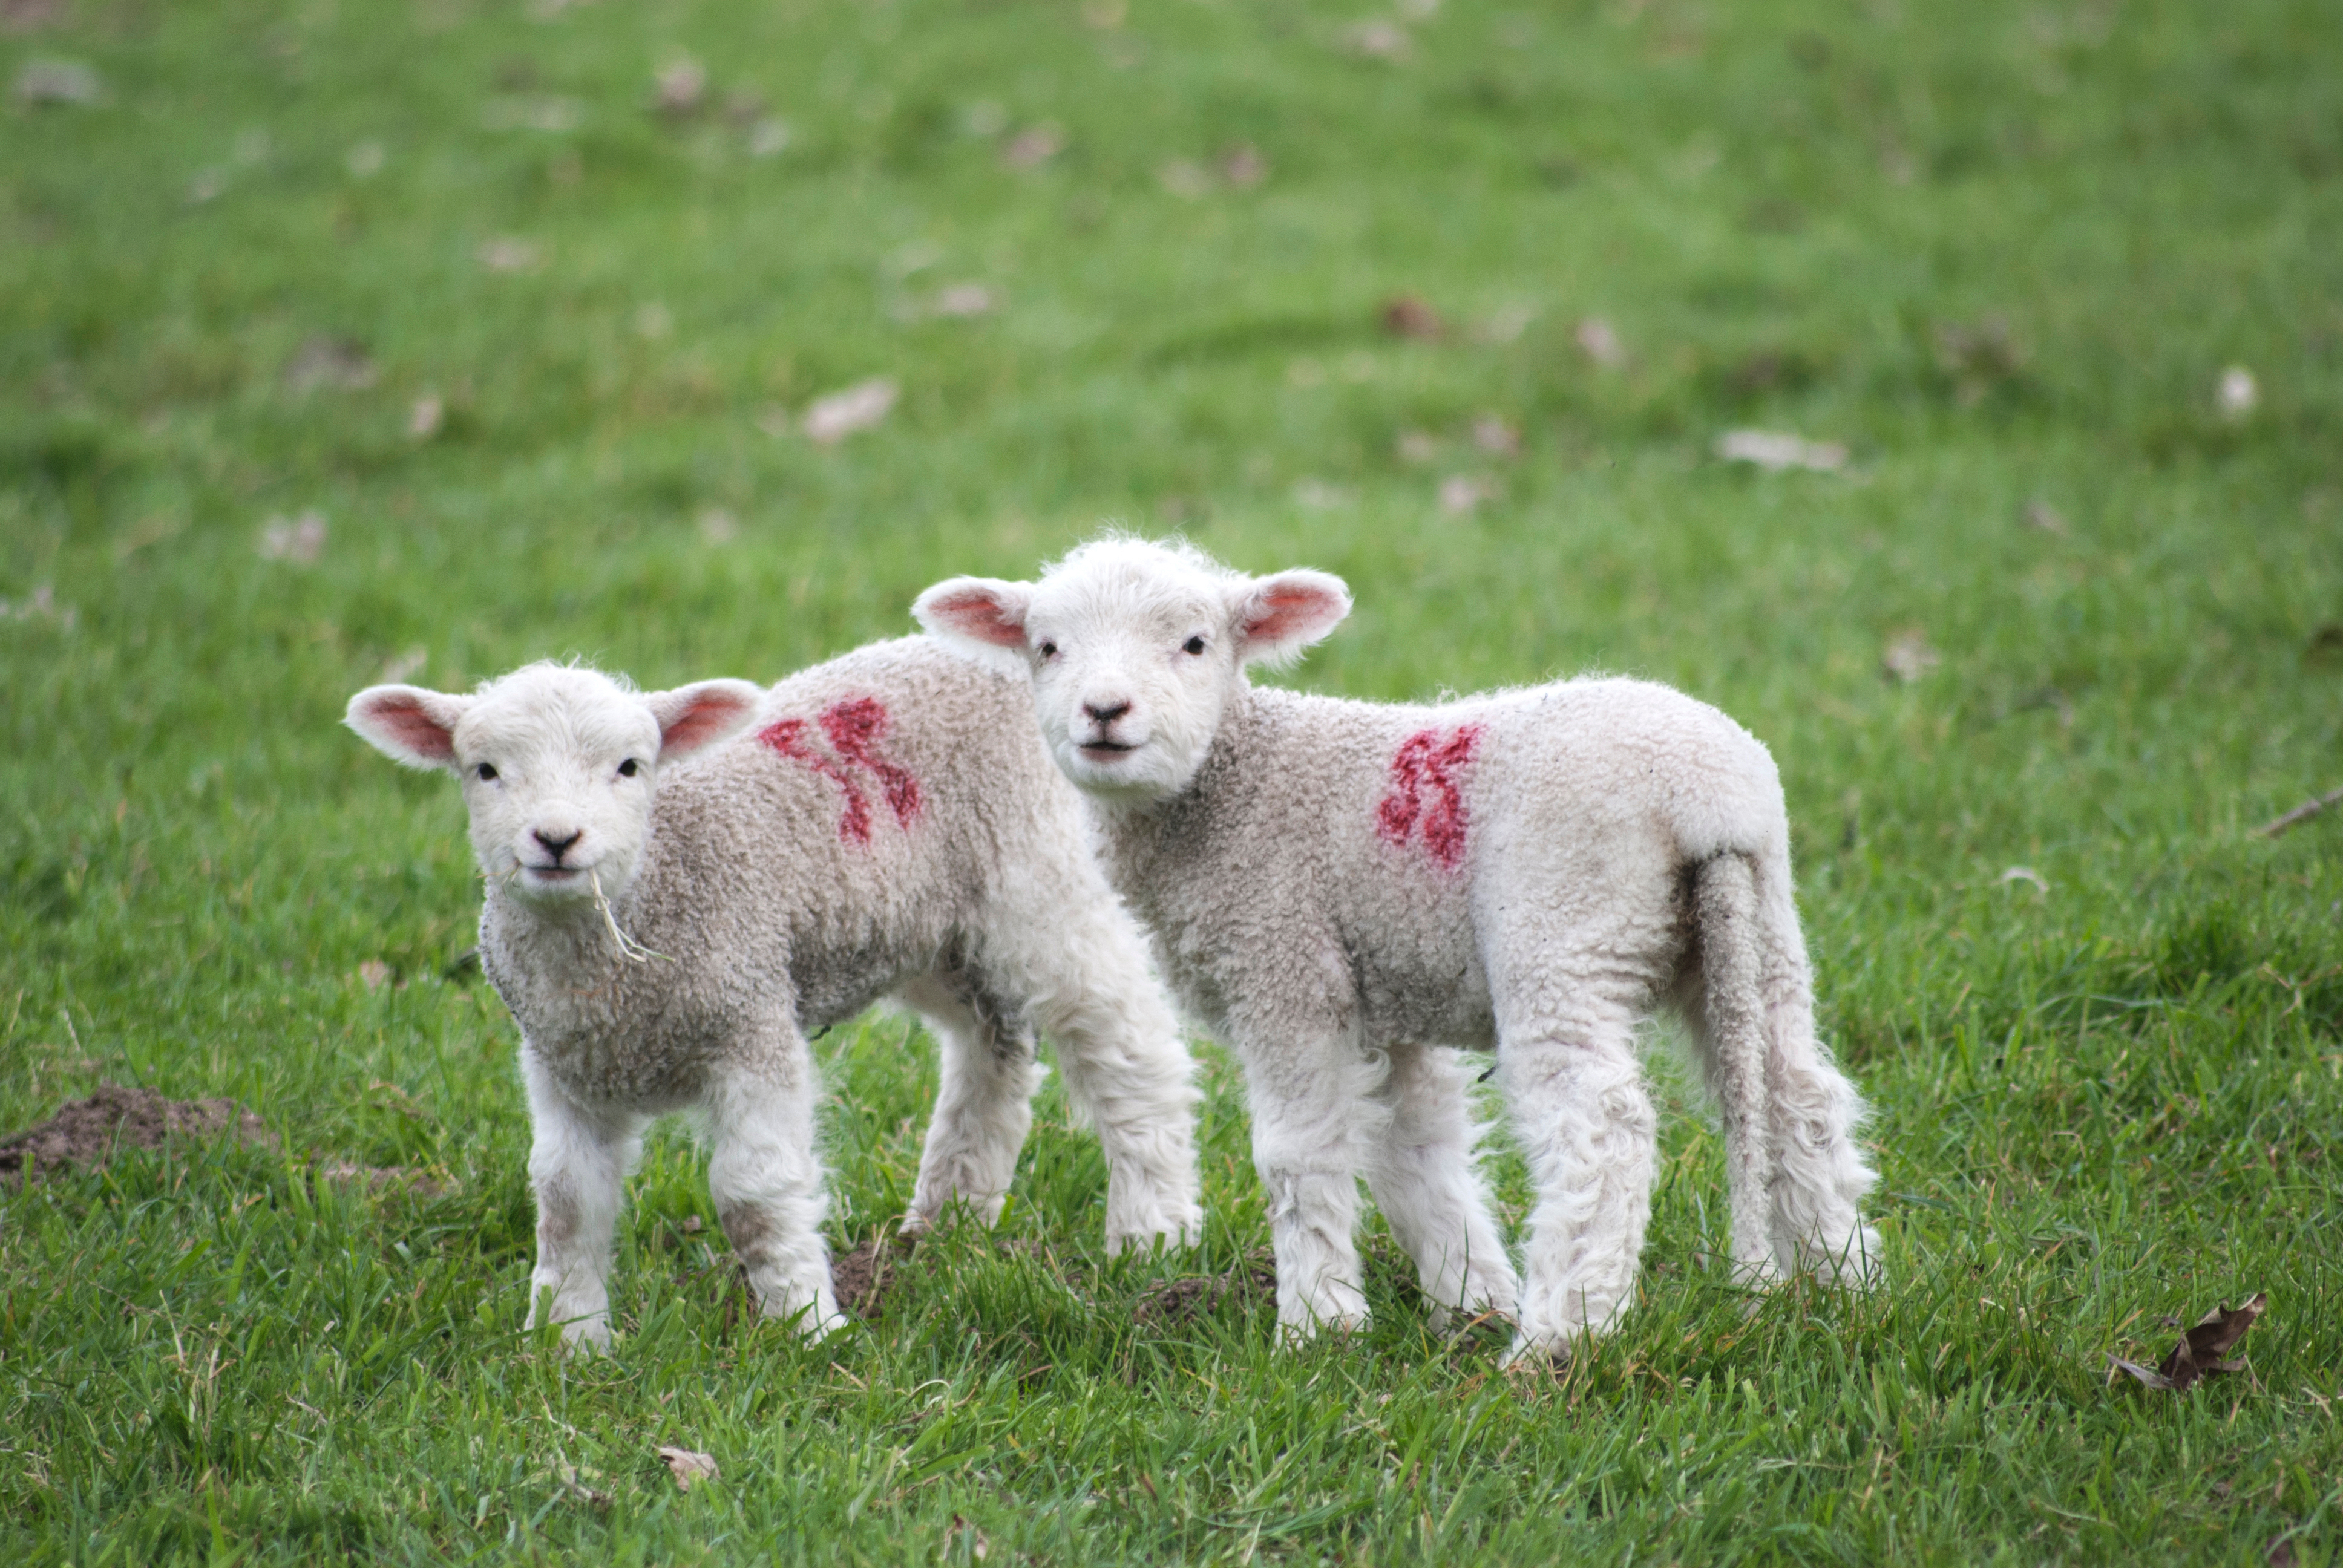
grass, farm, meadow, animal, herd, pasture, grazing, sheep, mammal, baby, fauna, lamb, grassland, vertebrate, sheeps, cattle like mammal, cow goat family